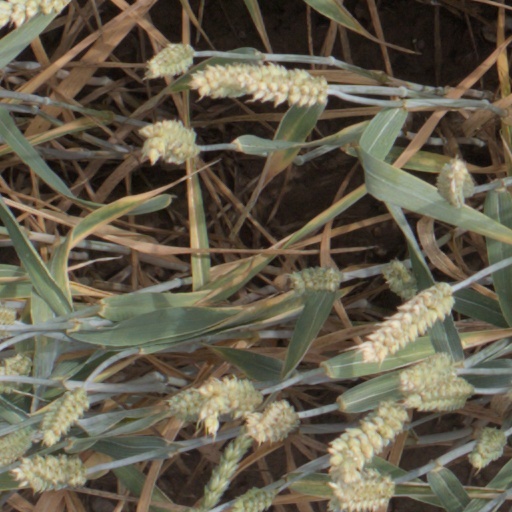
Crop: wheat